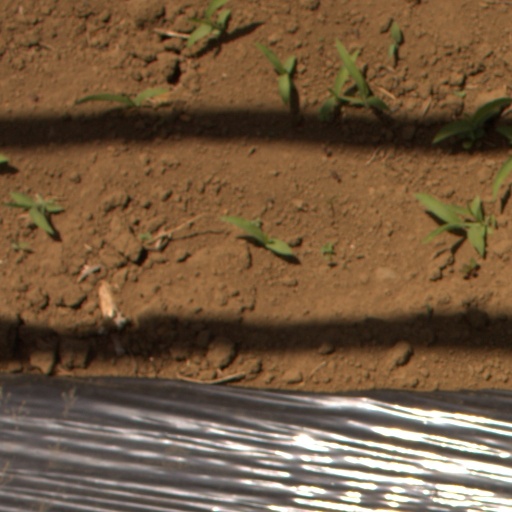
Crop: Jerusalem artichoke